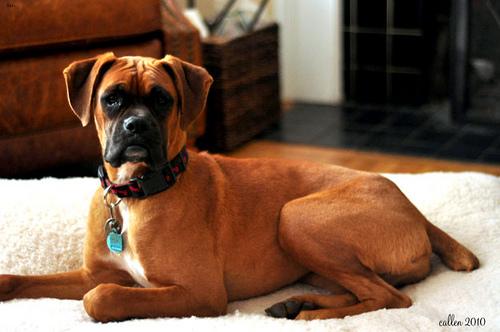
Breed: boxer